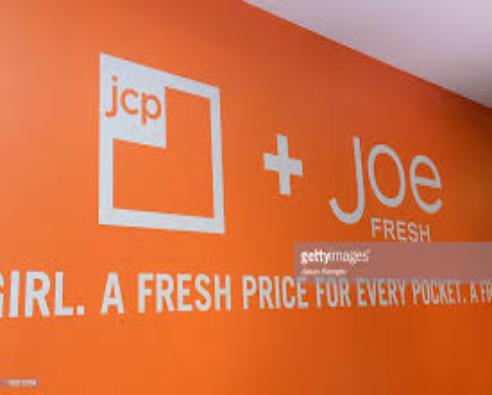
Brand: Joe Fresh
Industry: Clothes